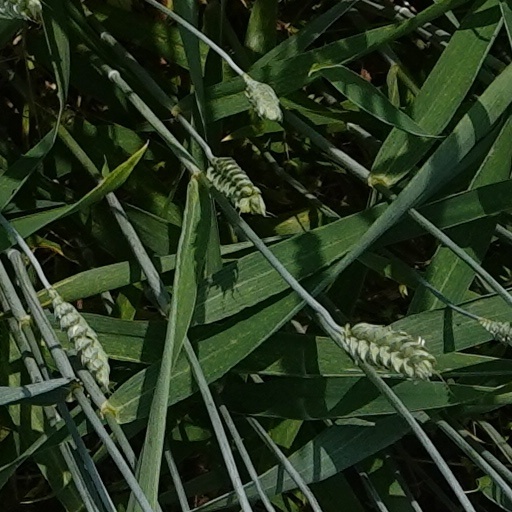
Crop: wheat